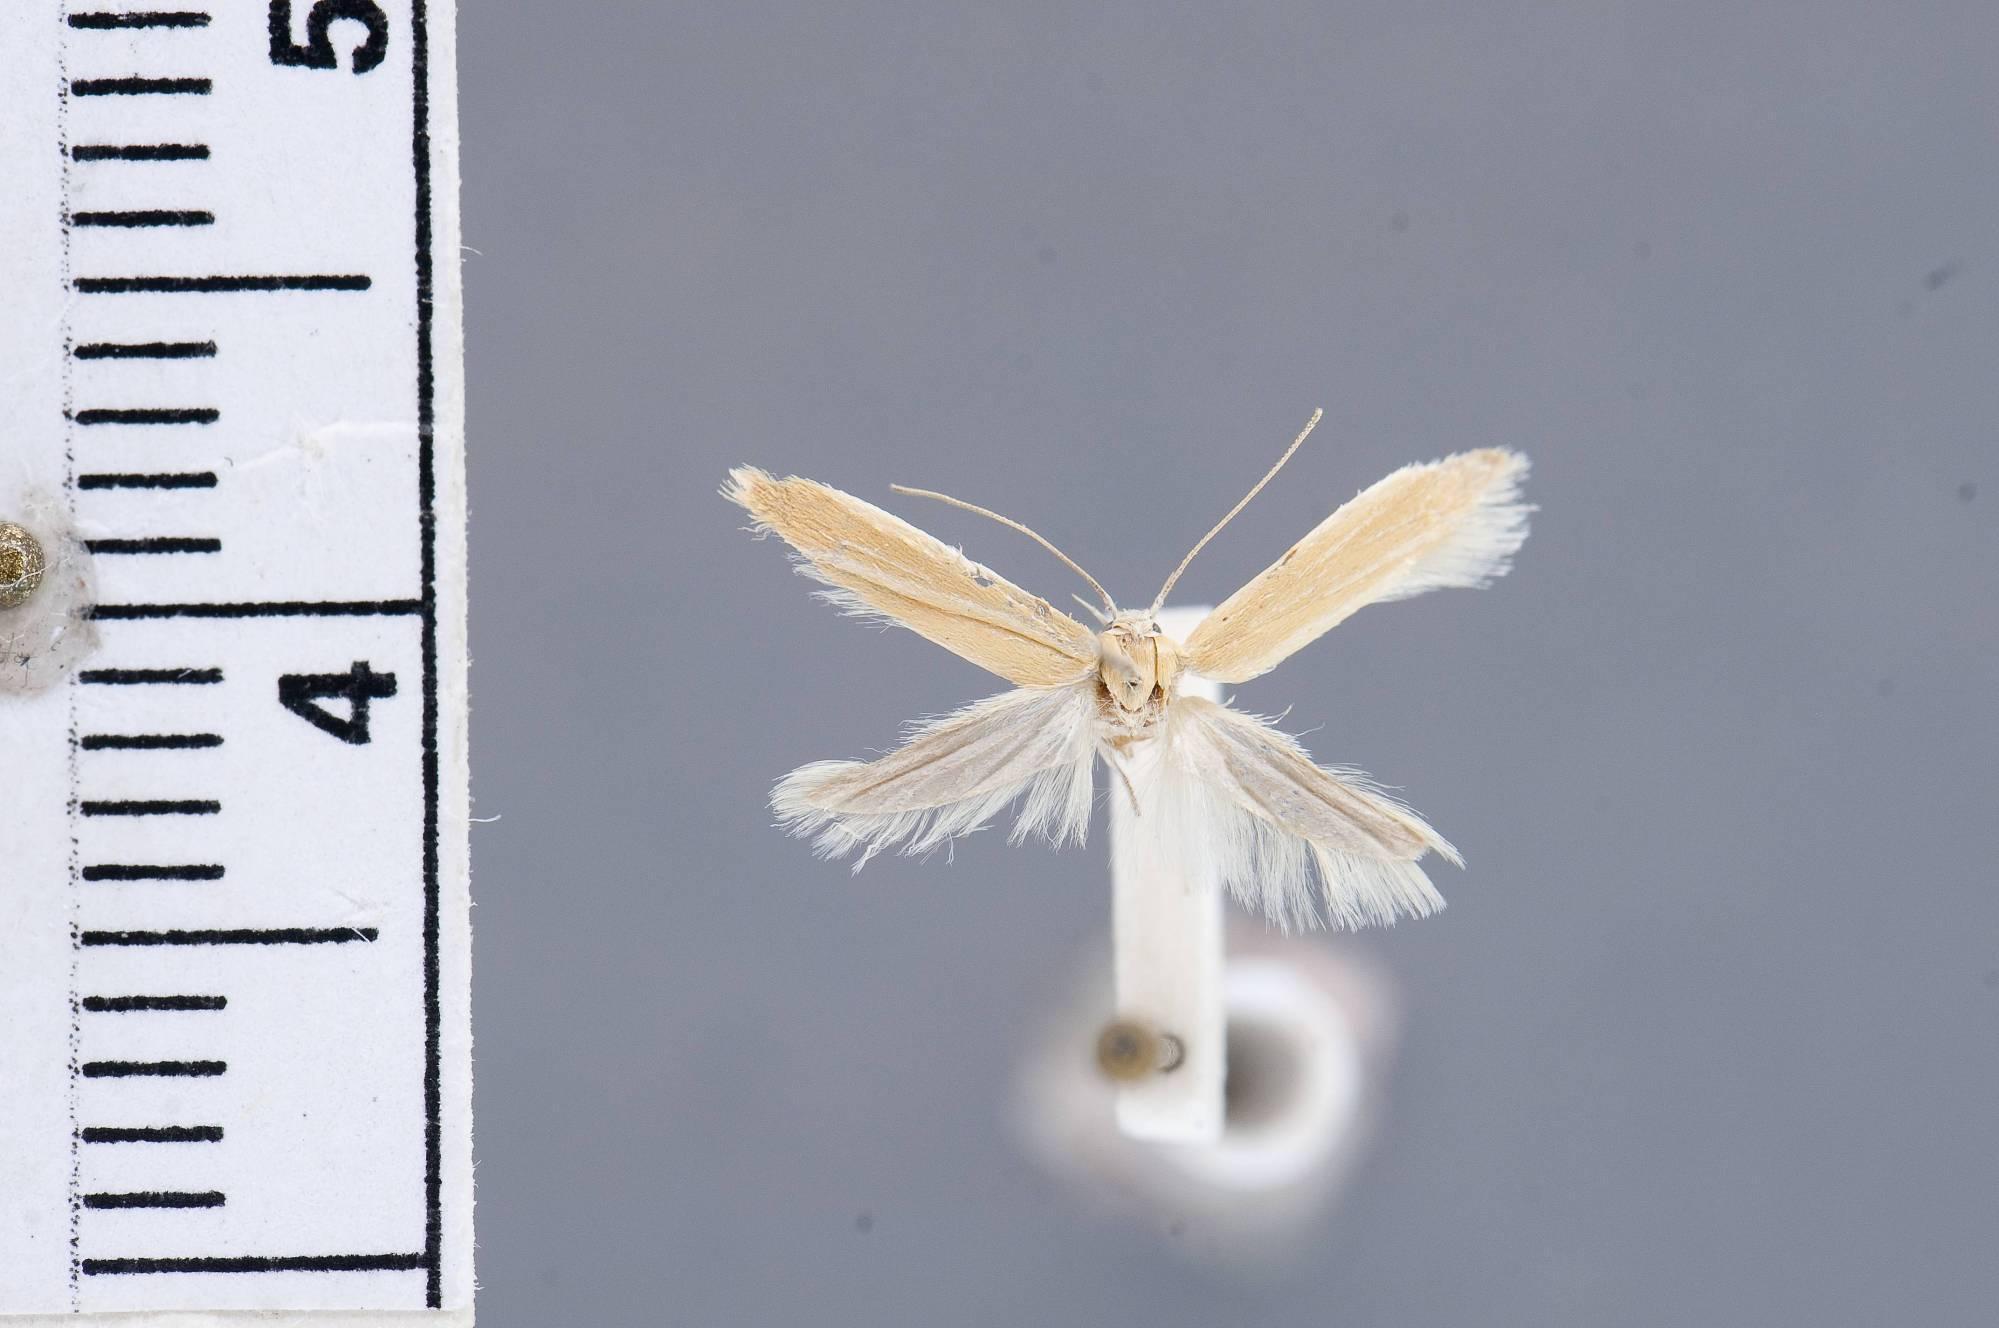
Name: Holcocera lepidophaga
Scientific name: Holcocera lepidophaga Clarke, 1960
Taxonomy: Animalia, Arthropoda, Insecta, Lepidoptera, Glossata, Blastobasidae, Blastobasinae
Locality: [Not Stated], Baker, Florida, United States
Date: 20 Feb 1958 and 15 Apr 1958